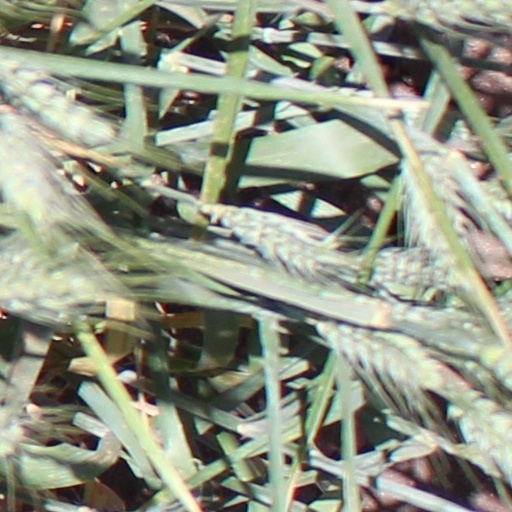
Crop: wheat